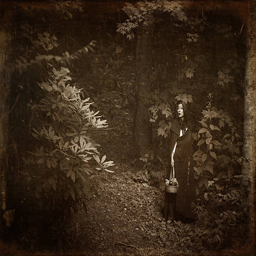
fairy tale book lost in the forest